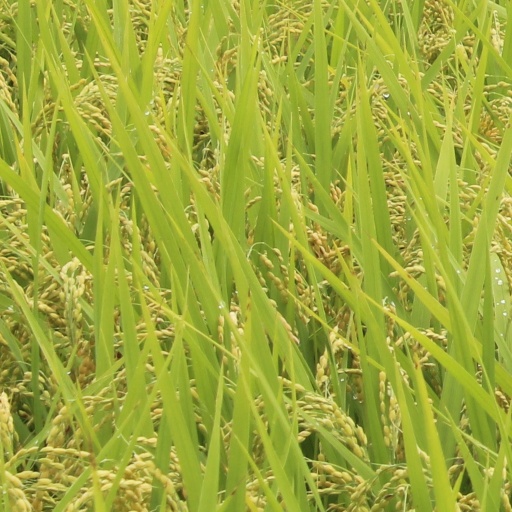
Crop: rice